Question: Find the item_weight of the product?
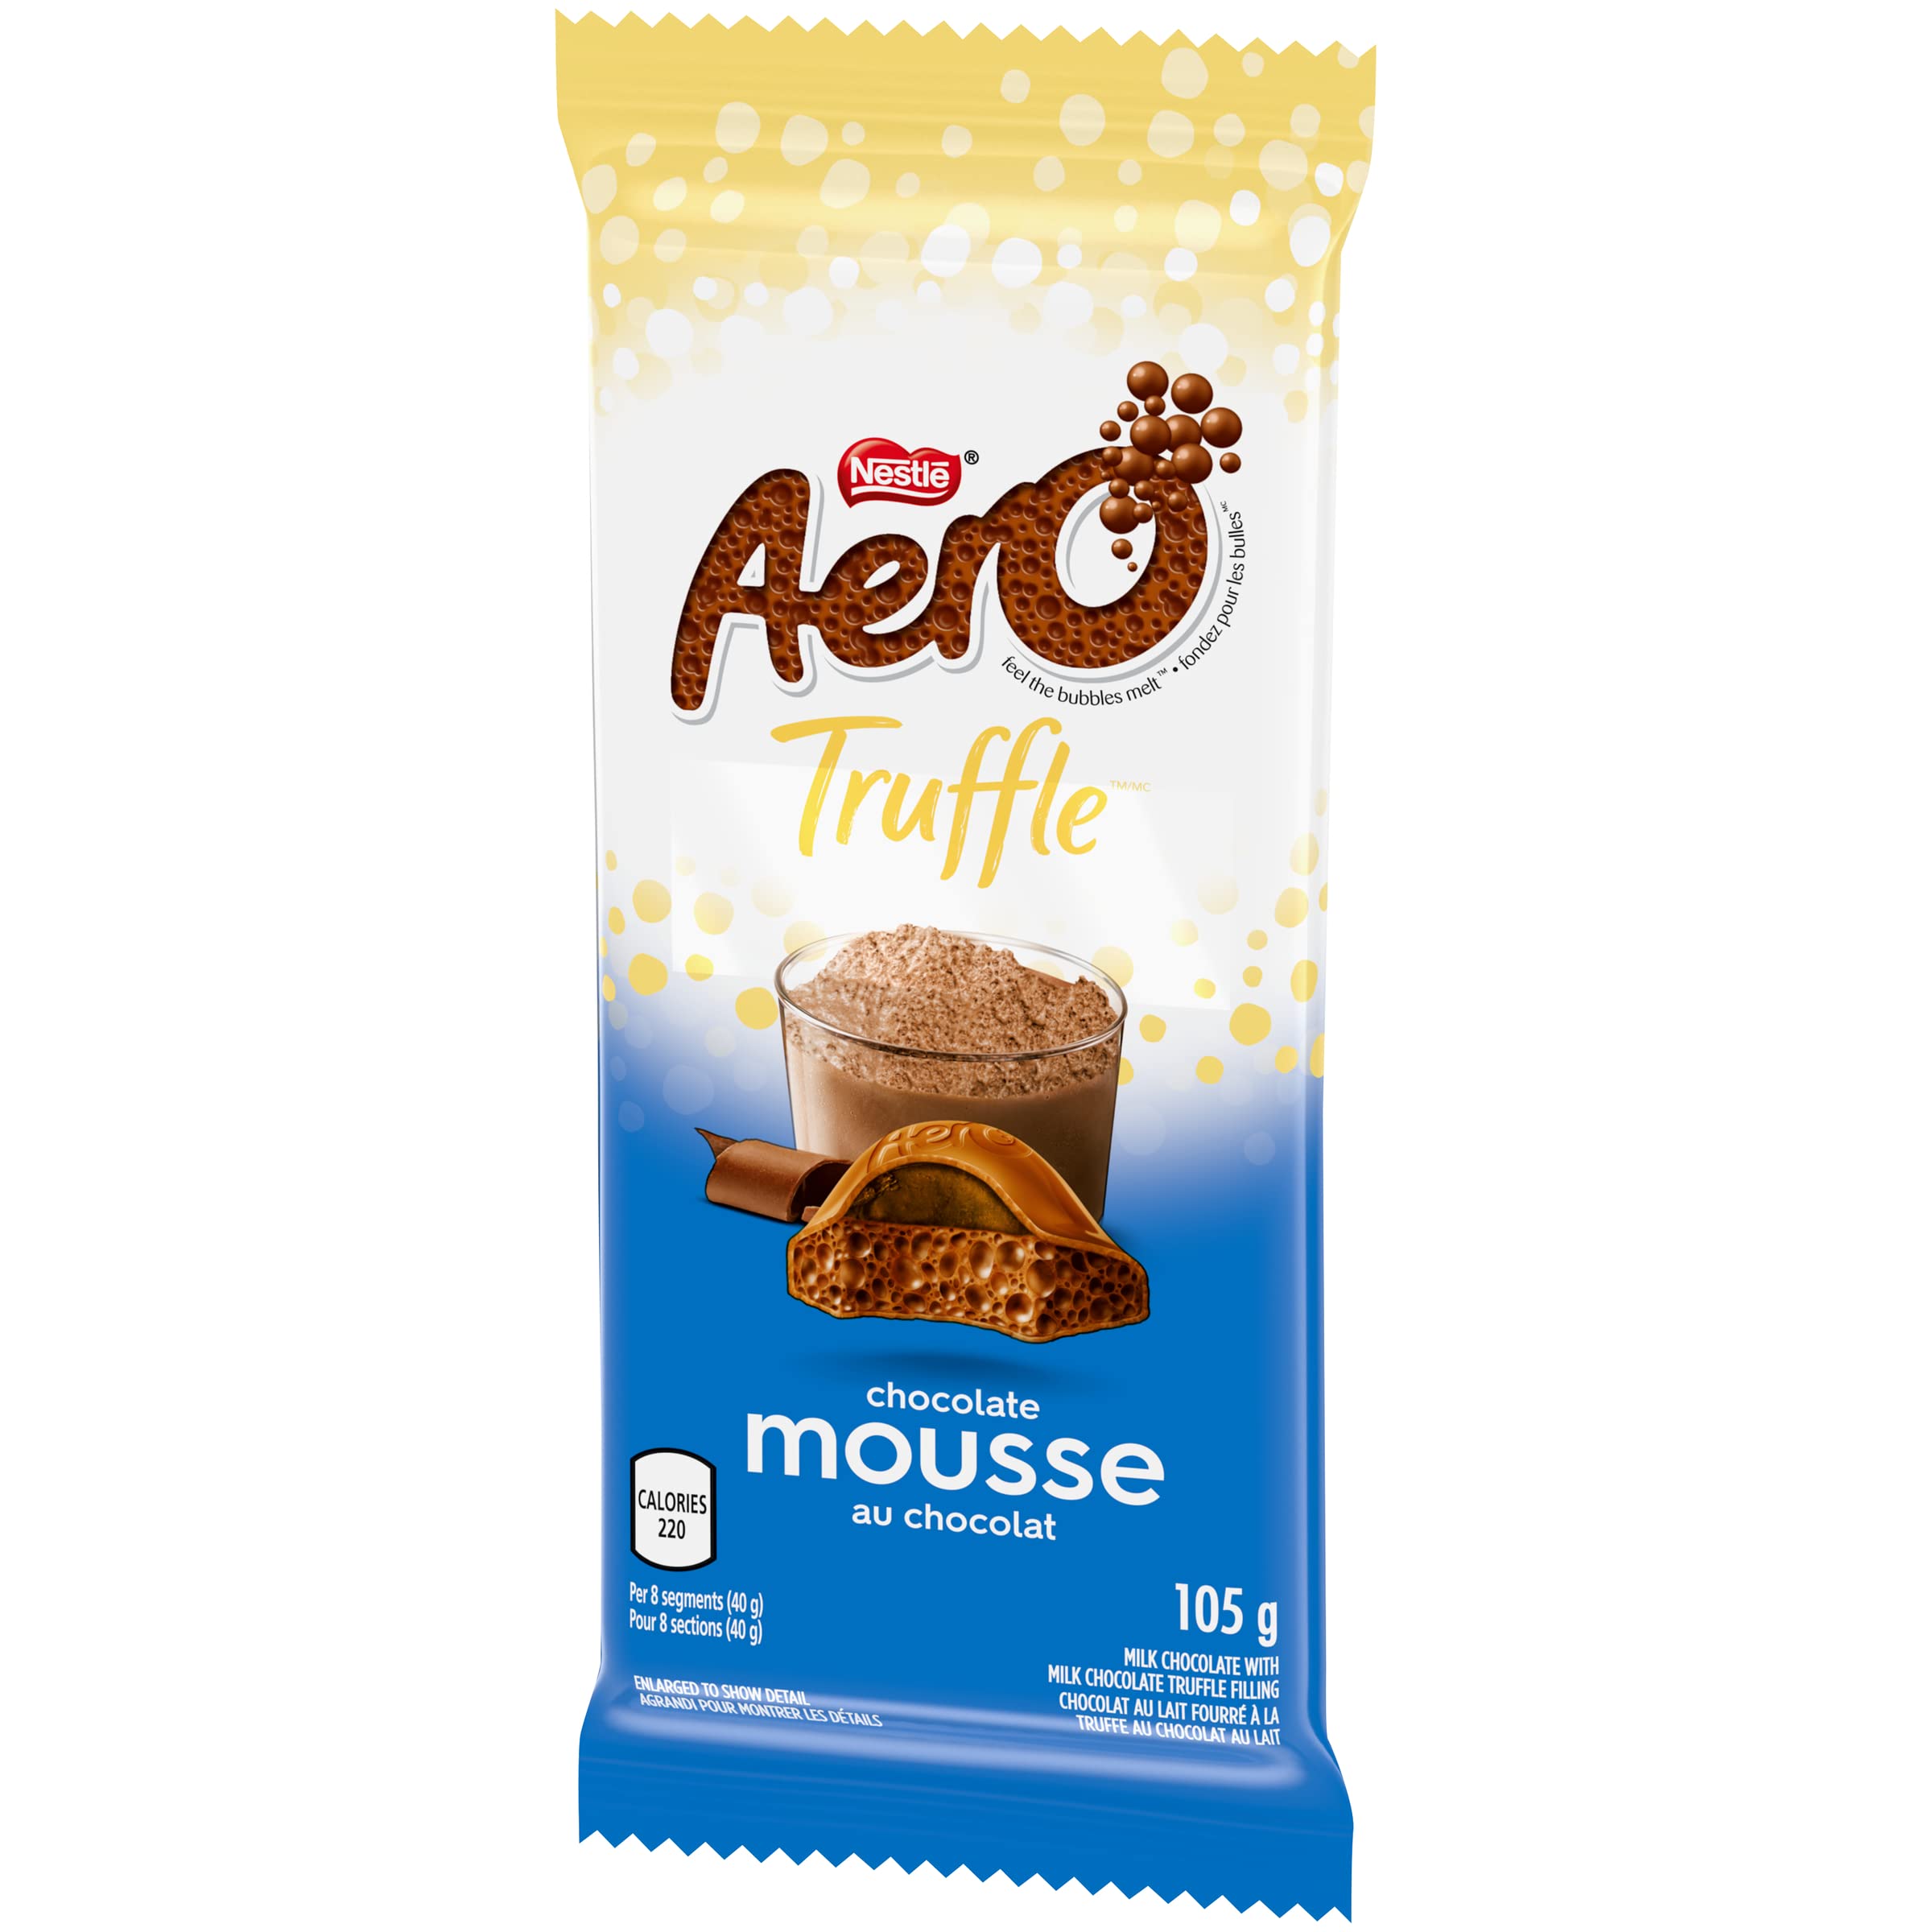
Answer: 105.0 gram